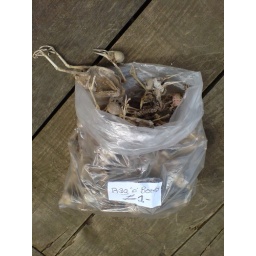
i was given a bag of bird bones. found during a loft conversion of a house somewhere in wiltshire.